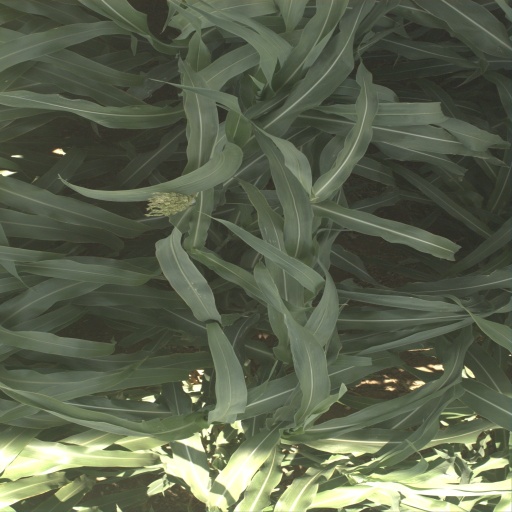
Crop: sorghum